Steven Novella

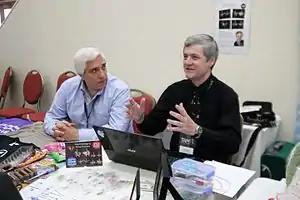
Steven Novella and Richard Saunders at TAM 13.

Novella is an associate editor of the "Scientific Review of Alternative Medicine", and writes the monthly Weird Science column for the "New Haven Advocate" newspaper. He created several "Dungeons & Dragons" campaign and expansion packs.